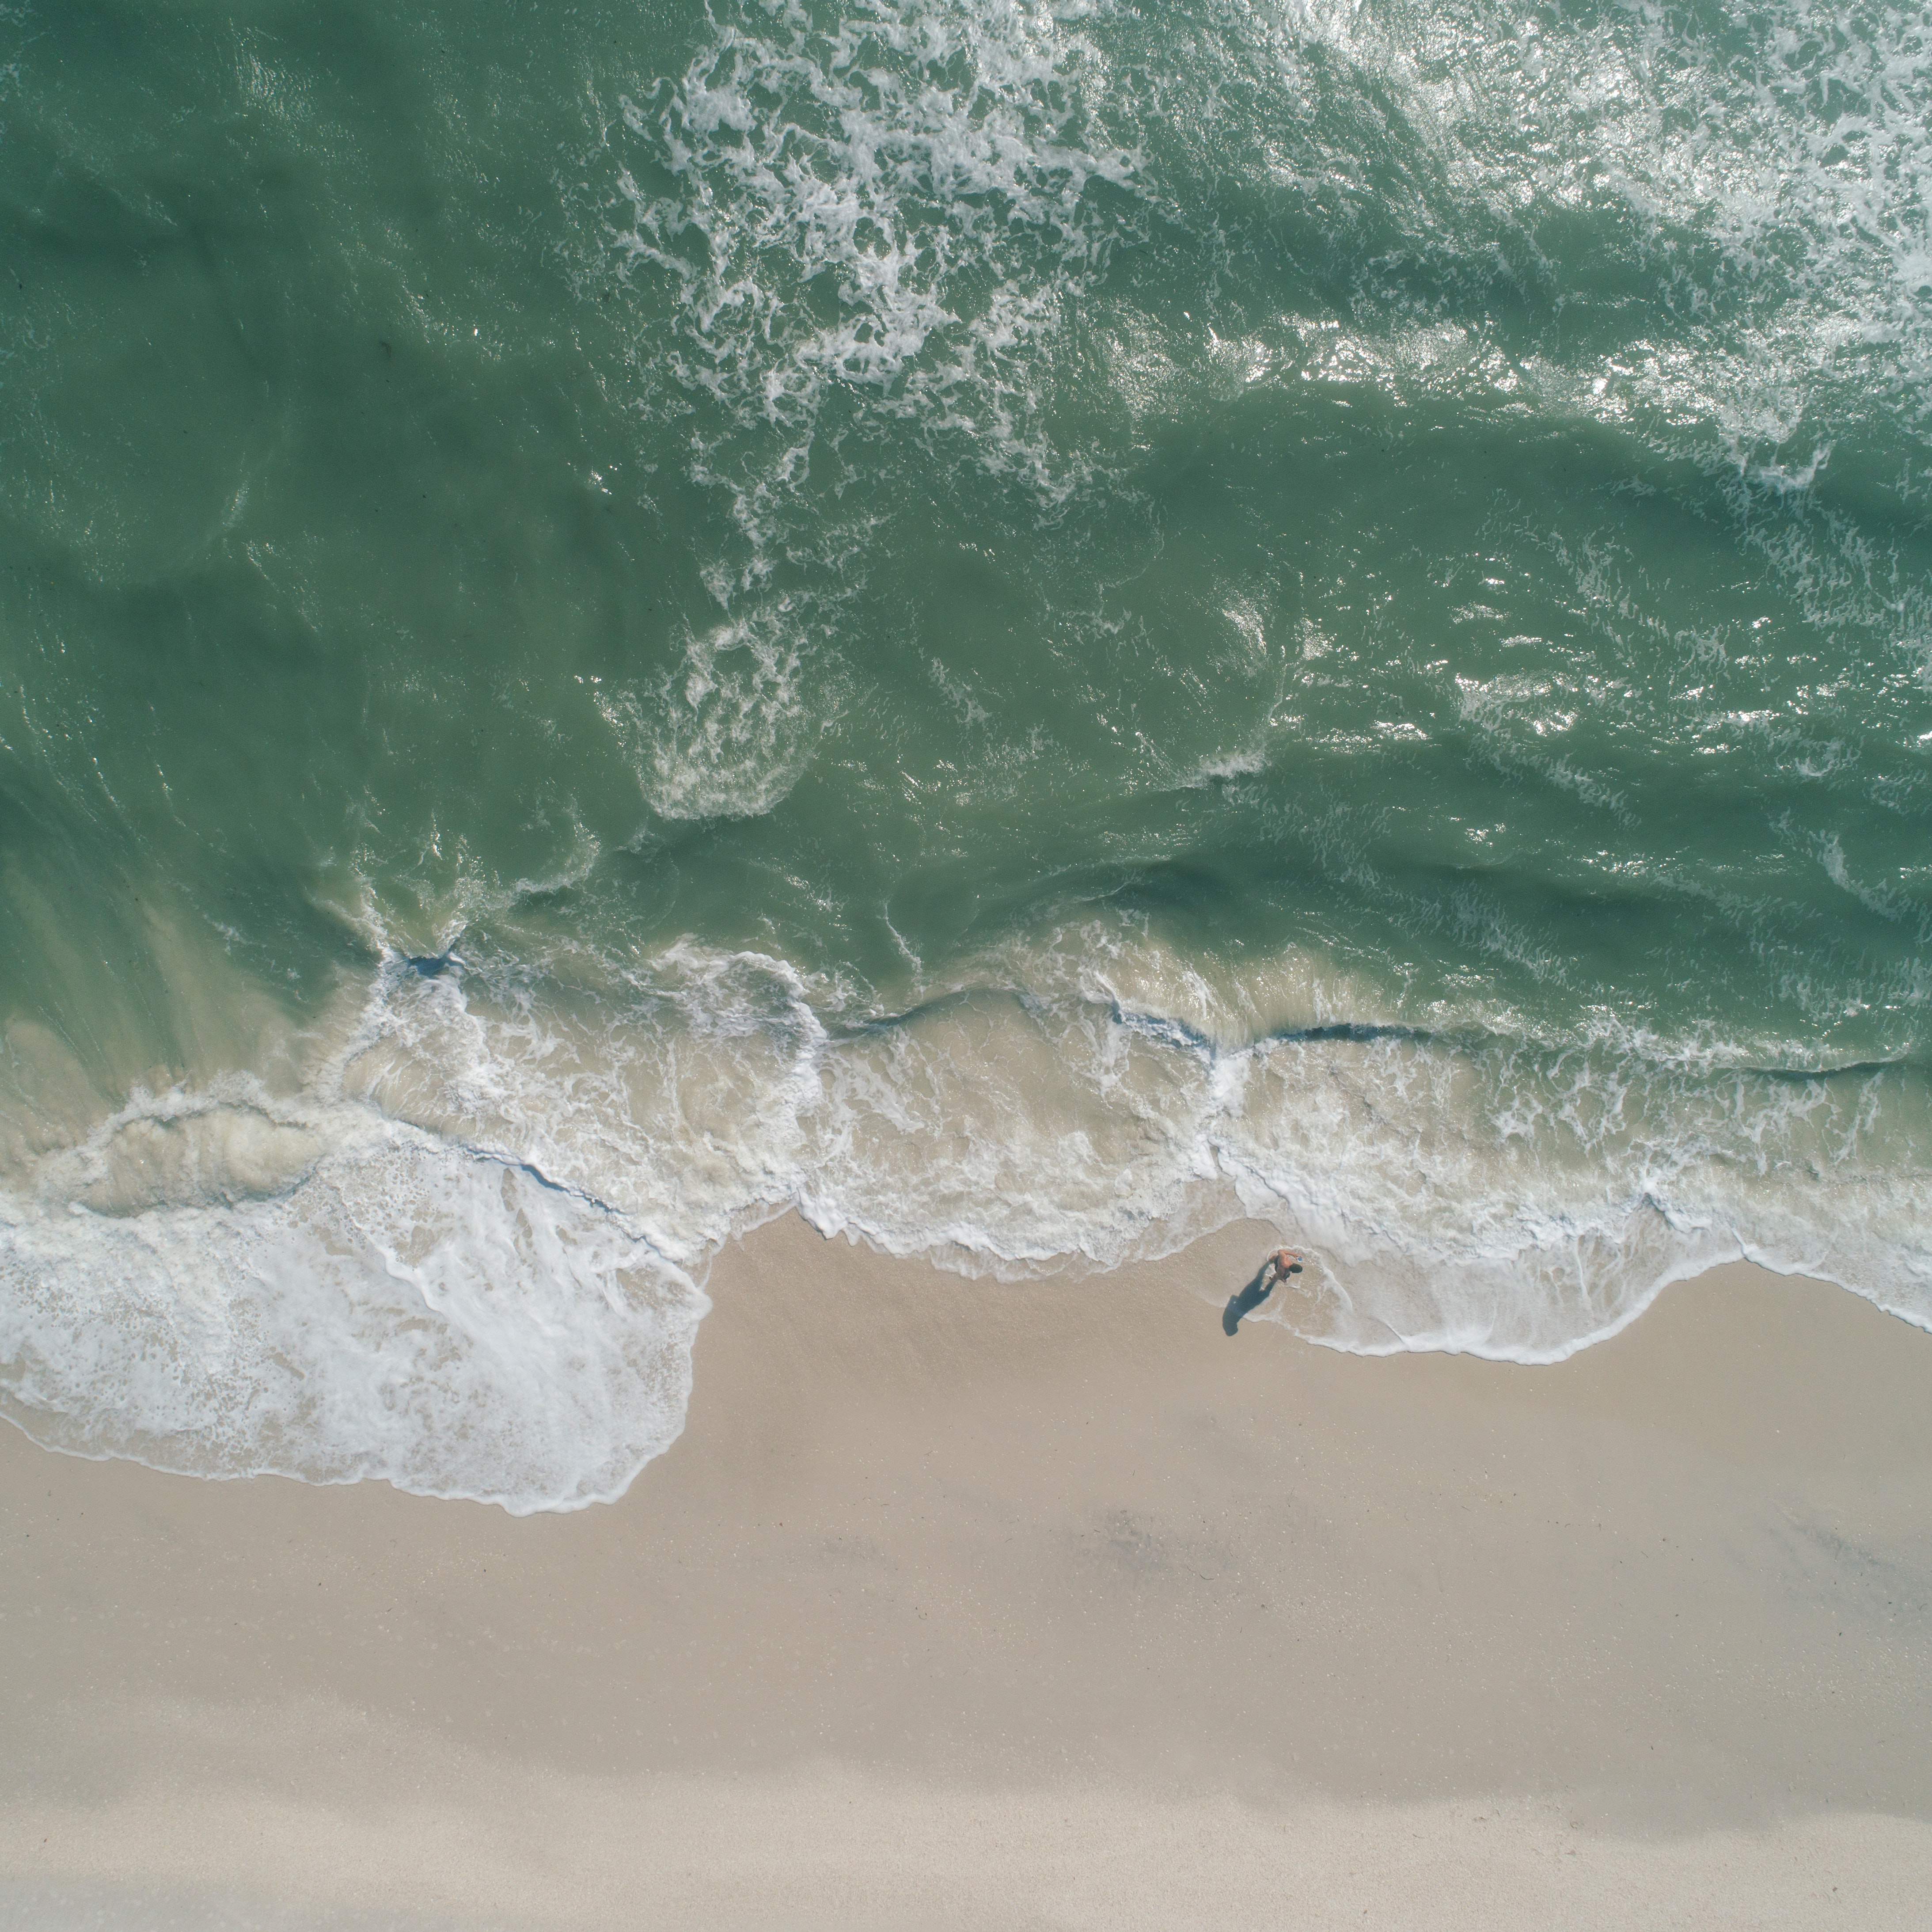
wave, water, sea, wind wave, ocean, turquoise, daytime, shore, beach, tide, sky, coast, coastal and oceanic landforms, sand